Scottdale Armory

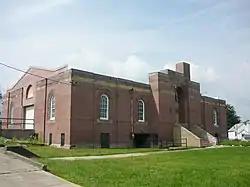
Scottdale Armory, August 2011

The Scottdale Armory is an historic National Guard armory that is located in Scottdale, Westmoreland County, Pennsylvania.